Laura Martin Rose

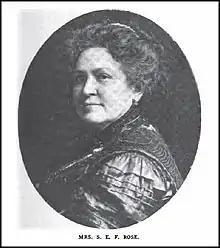

Laura Martin Rose (September 18, 1862 May 6, 1917) (born Laura Marcella Martin), known professionally as Mrs. S. E. F. Rose, was a historian and propagandist for the Ku Klux Klan employed by the United Daughters of the Confederacy.